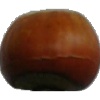
Label: Nut Forest 1